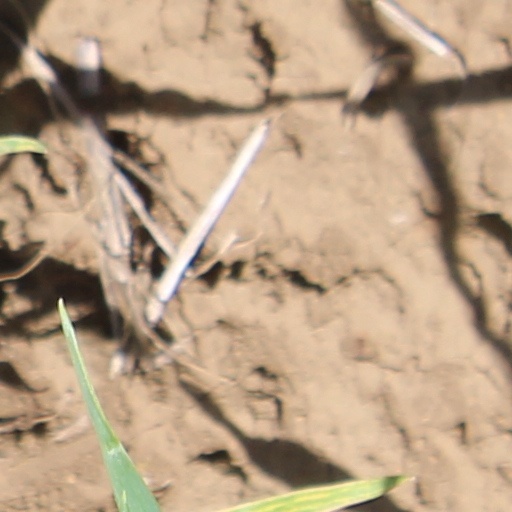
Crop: wheat